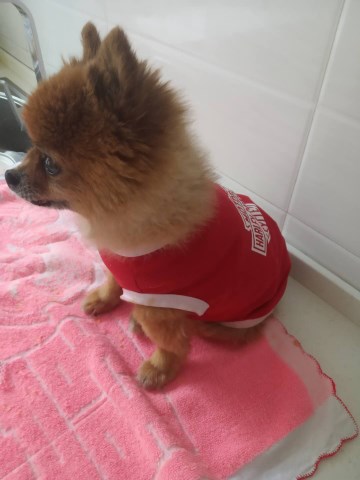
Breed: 1936-n000005-Pomeranian